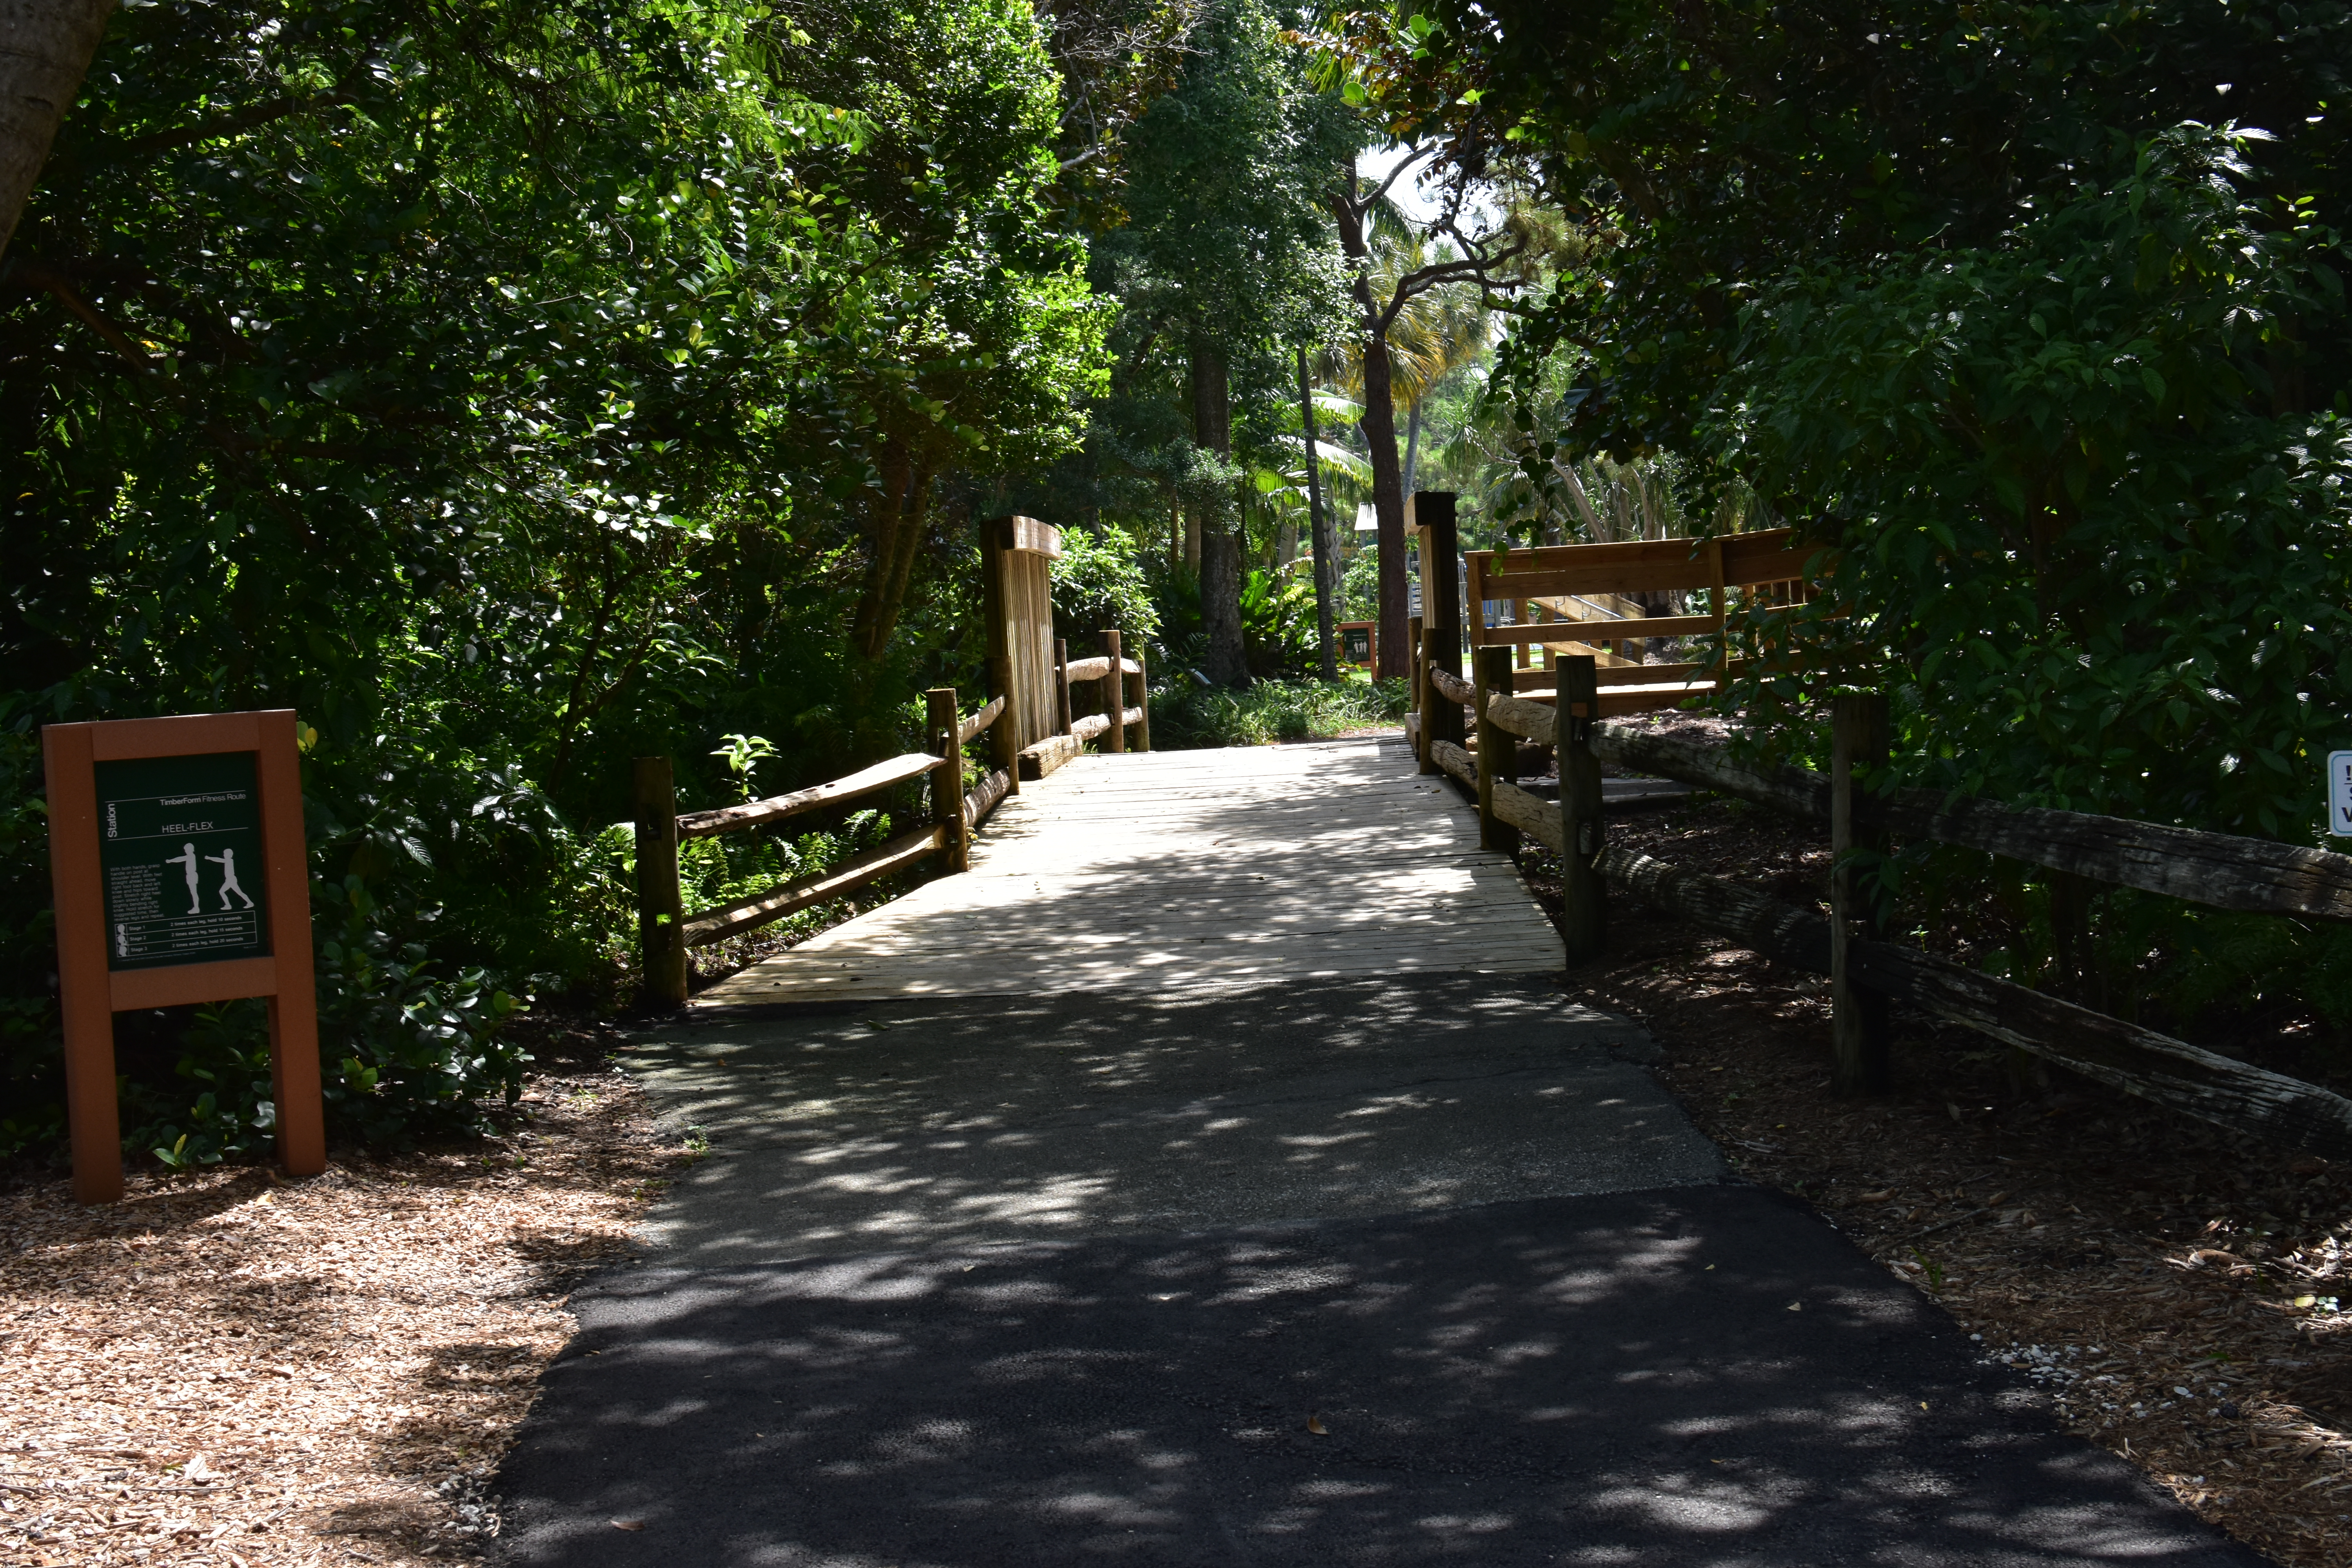
arboretum, Constitution Park, deerfield, beach, green, lush, bridge, tropical, nature reserve, tree, vegetation, trail, walkway, natural landscape, natural environment, state park, path, forest, botany, leaf, woodland, jungle, sunlight, wood, plant, grass, architecture, grove, national park, landscape, road surface, park, nonbuilding structure, house, rainforest, road, valdivian temperate rain forest, garden, landscaping